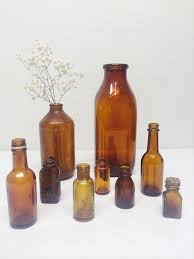
Waste category: glass